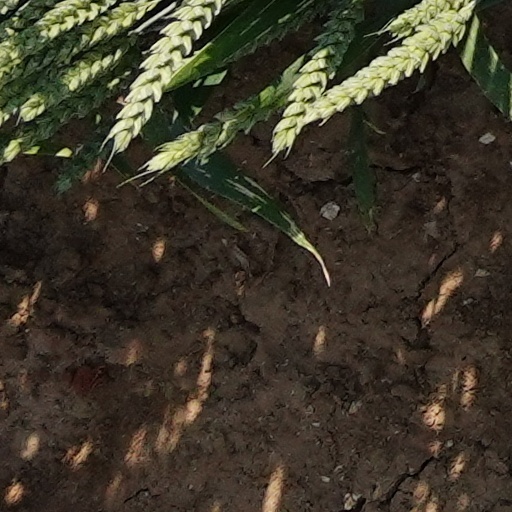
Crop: wheat